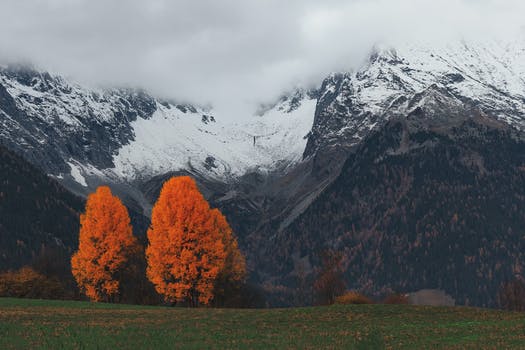
Label: No Watermark